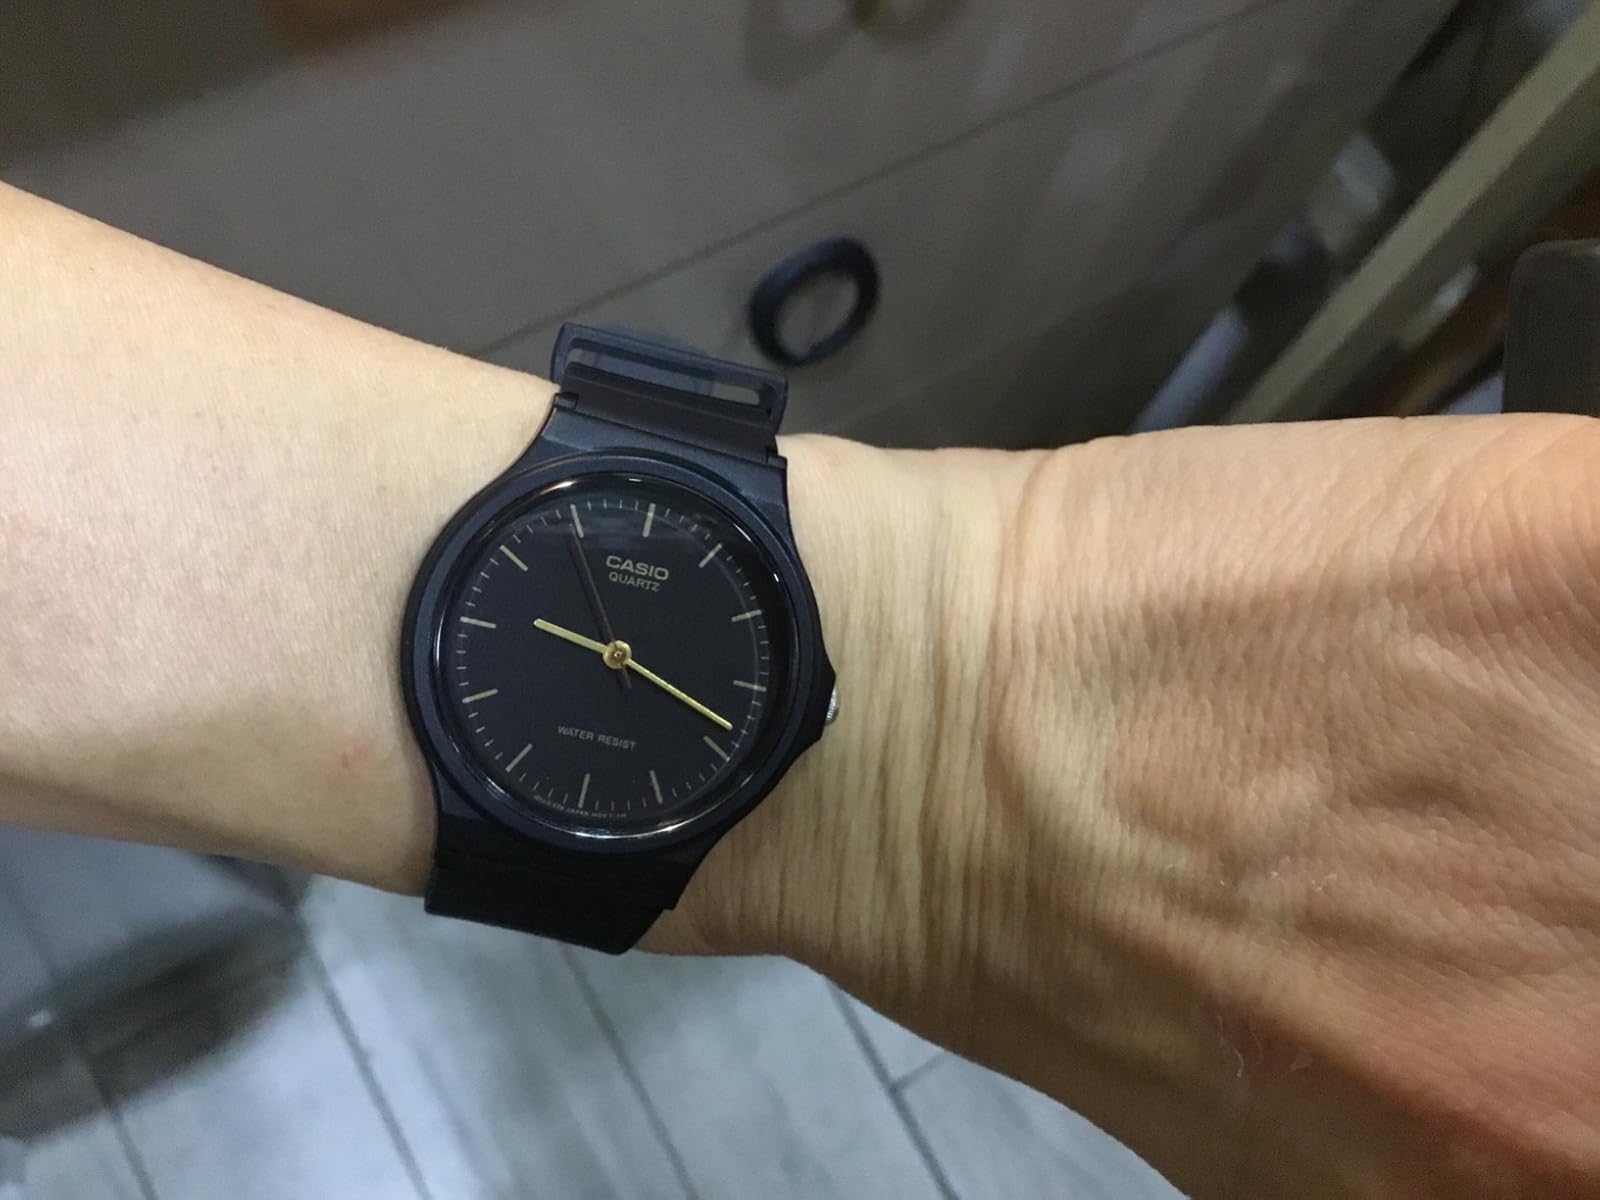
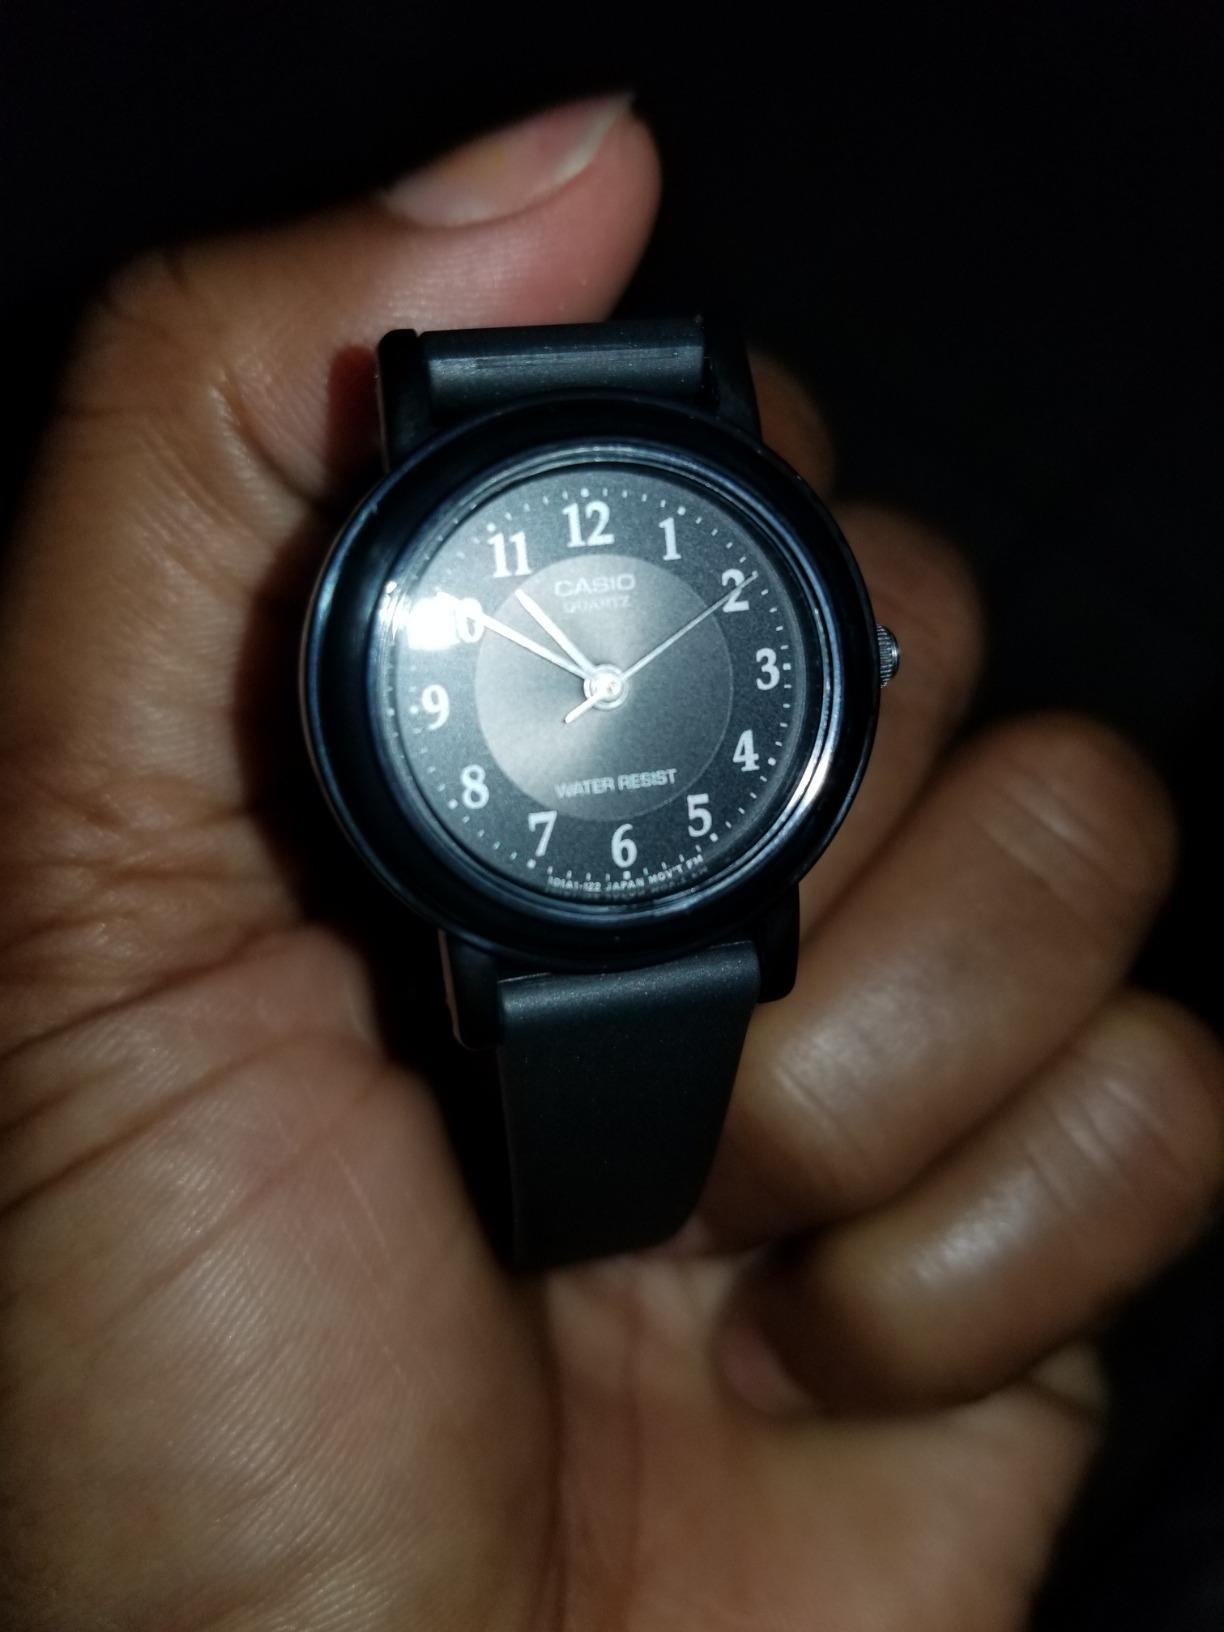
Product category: accessories_watch
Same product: no